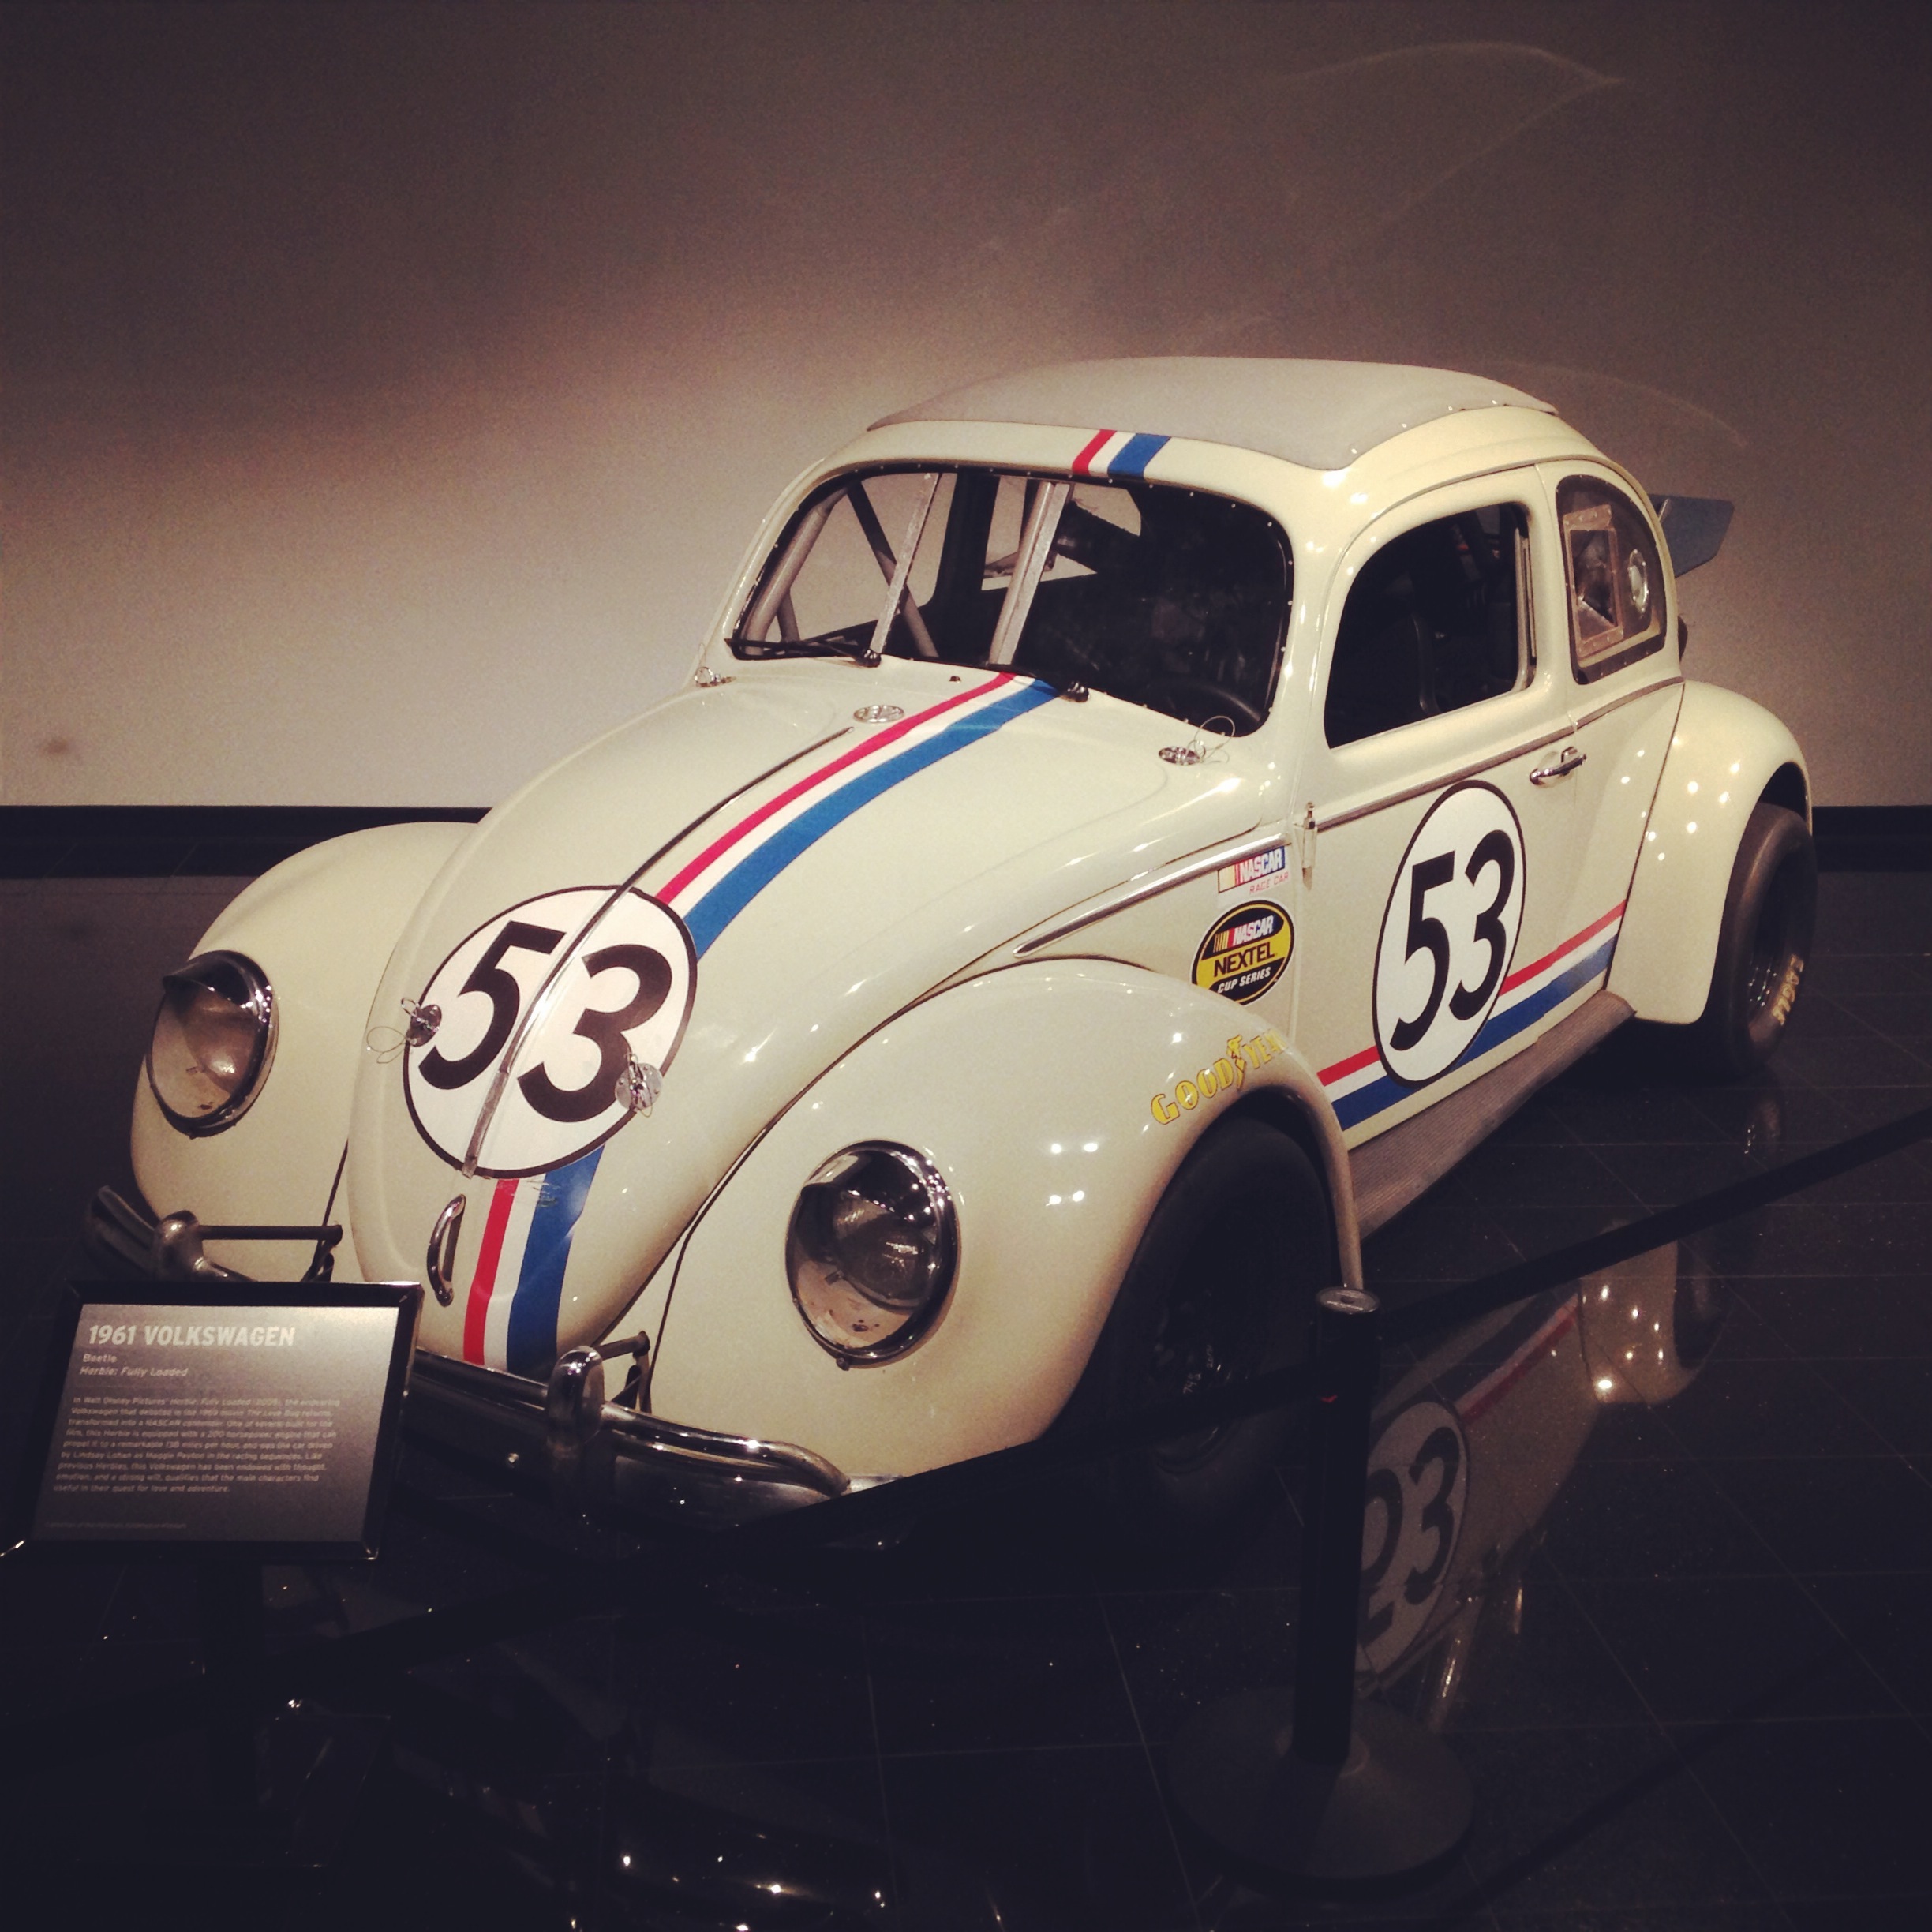
car, volkswagen, film, vehicle, usa, classic, antique car, model car, car museum, land vehicle, volkswagen beetle, automobile make, compact car, automotive design, subcompact car